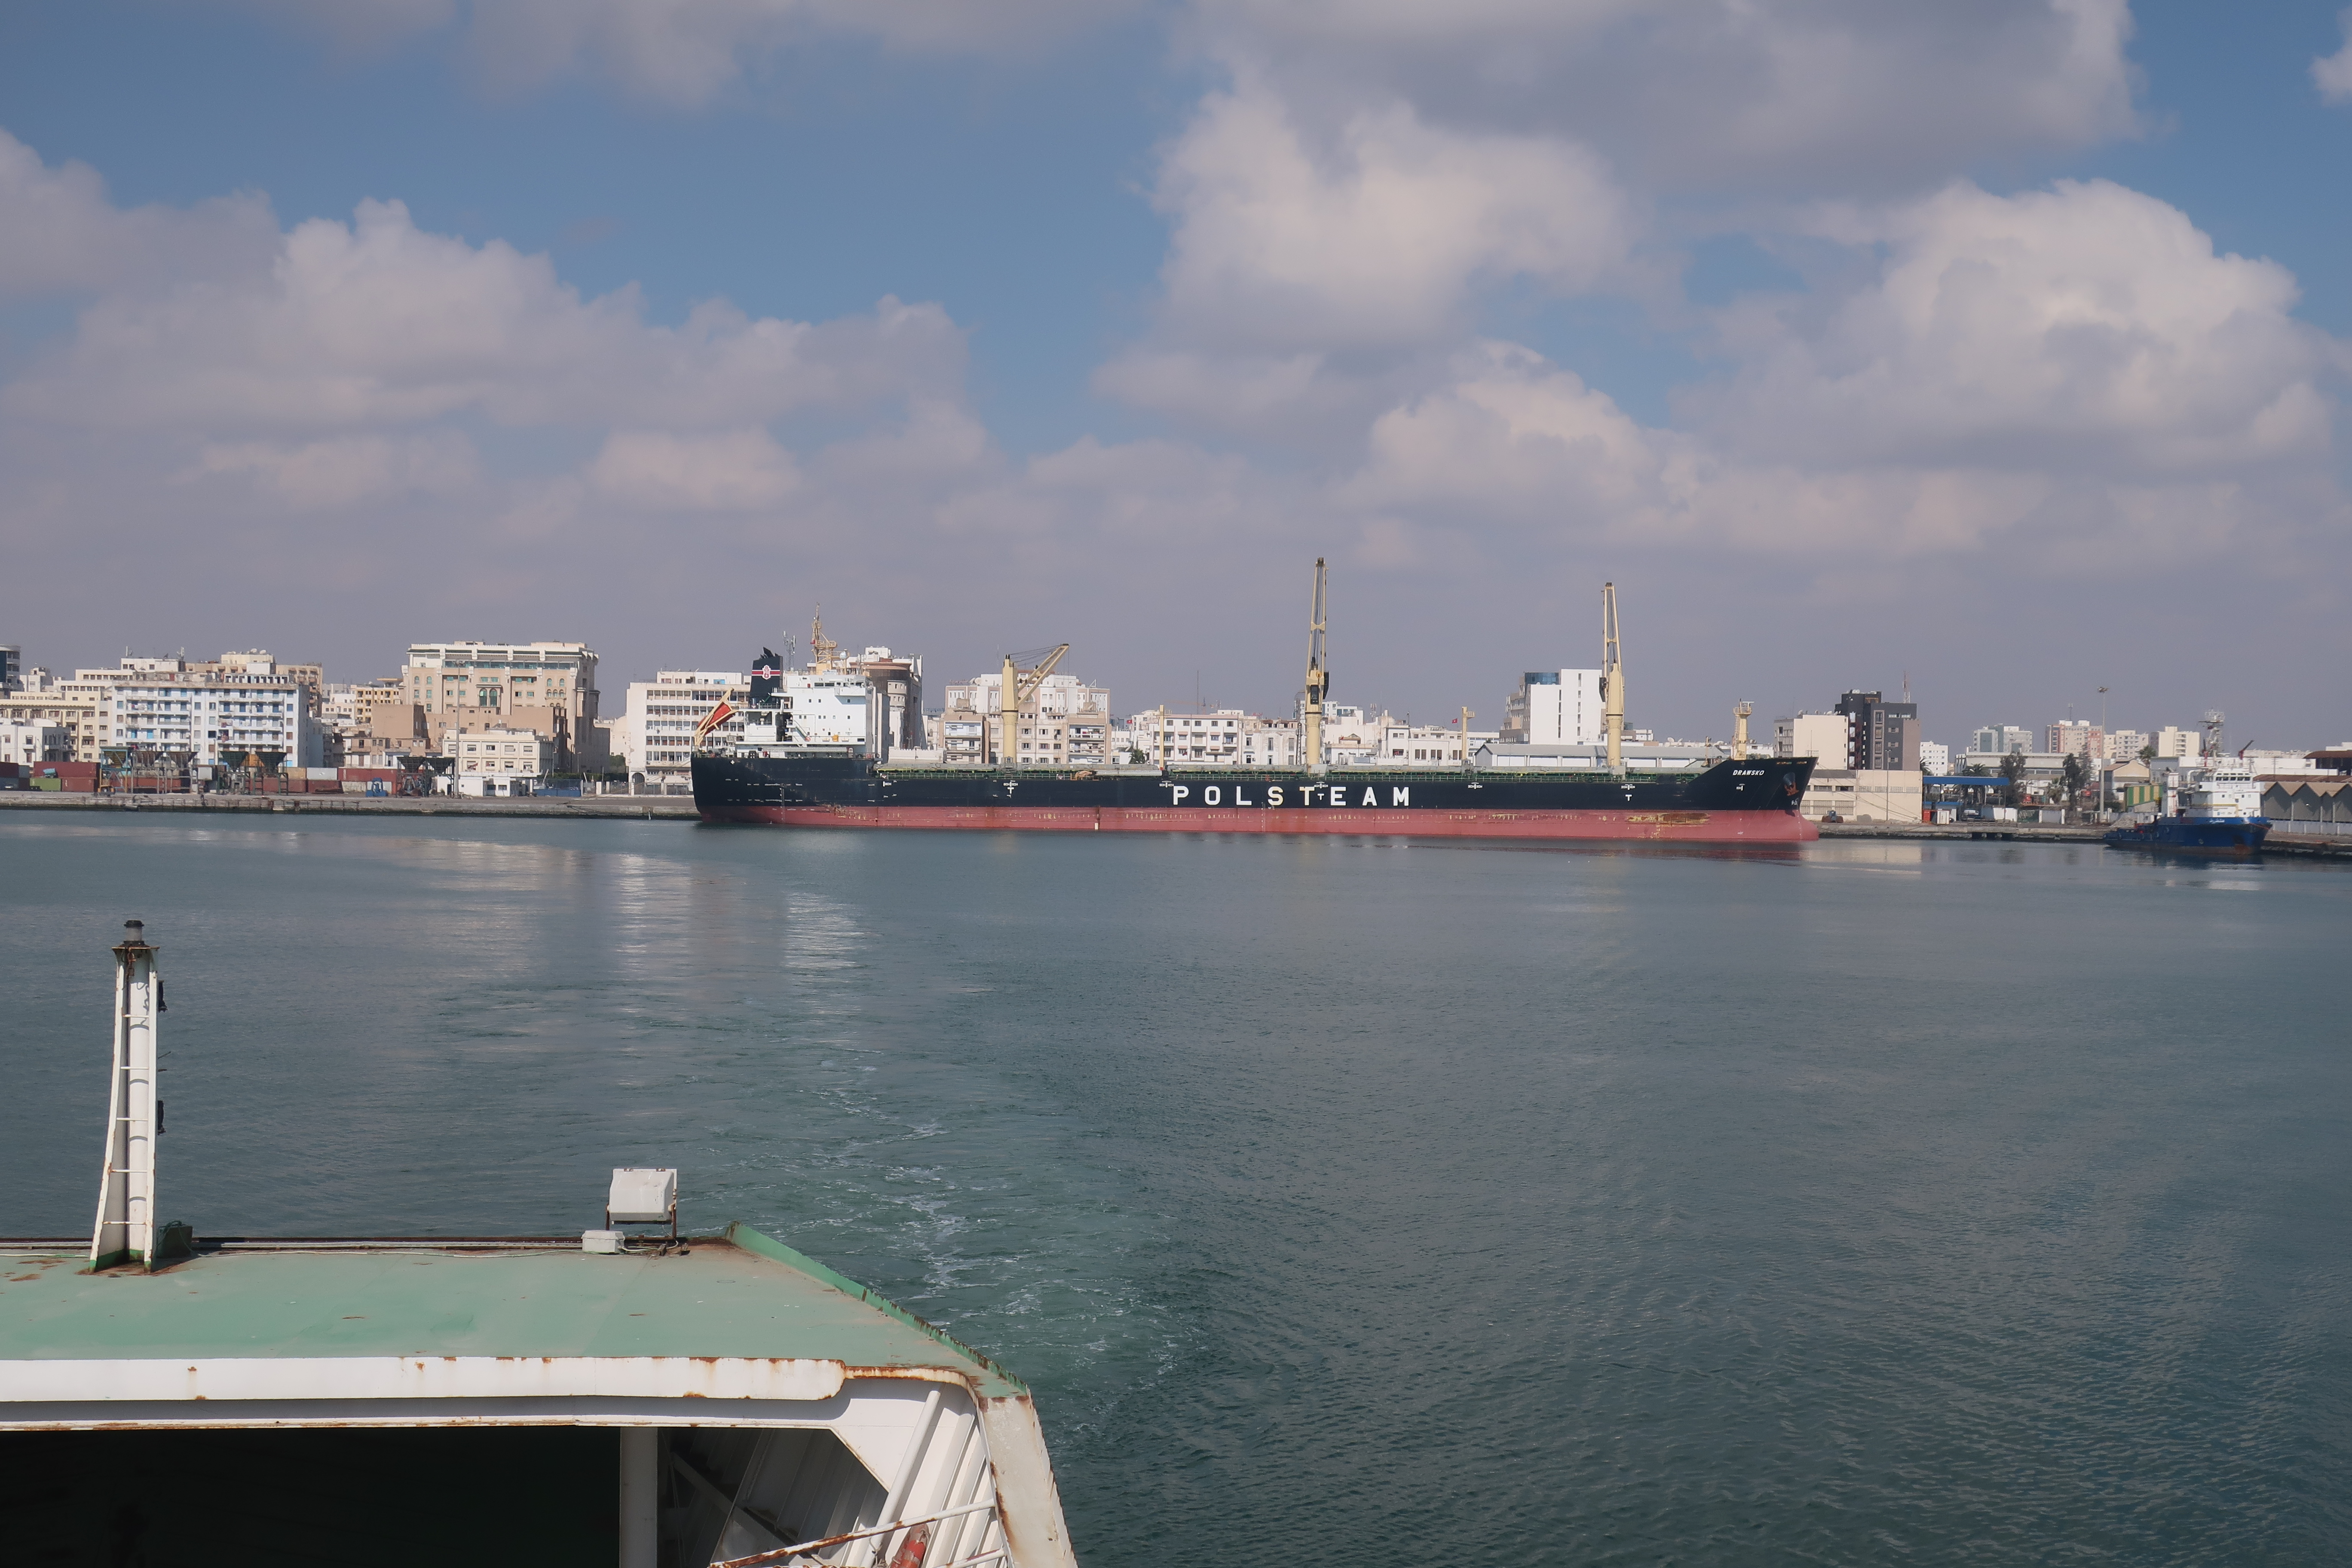
sea, sky, ocean, water, horizon, boat, travel, port, cloud, watercraft, naval architecture, vehicle, lake, city, harbor, ship, passenger ship, dock, calm, cargo ship, water transportation, cumulus, sound, channel, building, freight transport, panamax, coast, tank ship, evening, bulk carrier, loch, oil tanker, boats and boating equipment and supplies, marina, skyline, cruise ship, transport, cargo, river